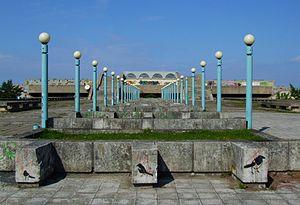
Linnahall est une salle de concert et de sports située à Tallinn, en Estonie. Elle se trouve sur les quais à côté du port, au-delà des murs de la vieille ville. Conçue par les architectes Raine Karp et Riina Altmäe, elle a été bâtie en 1980 pour accueillir les épreuves de voile des Jeux olympiques d'été de 1980. Elle portait alors le nom de Palais de la Culture et des Sports V.I. Lénine.